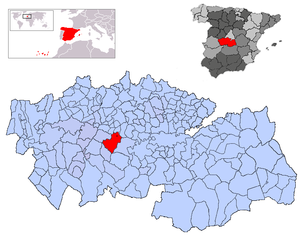
El Carpio de Tajo est une commune d'Espagne de la province de Tolède dans la communauté autonome de Castille-La Manche.